Grant Goodeve

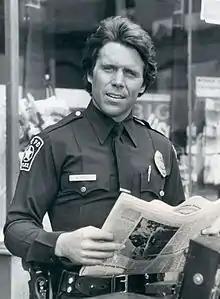
Goodeve on "T. J. Hooker" in 1983

Grant Goodeve (born July 6, 1952) is an American actor and television host. He is best known for his role as David Bradford, the eldest son on ABC television's "Eight Is Enough" from 1977 to 1981; he sang the theme song for the show, as well. More recent work includes stints on the Home & Garden Television cable channel, and voice roles such as the Engineer in the multiplayer video game "Team Fortress 2", and Wolf O'Donnell in "".